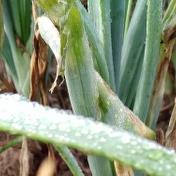
Crop: Onion
Condition: caterpillar-p